Battle of Kandahar (1880)

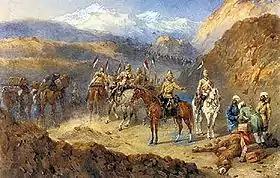
9th Lancers on the march to Kandahar, water-colour by Orlando Norie. The troops would march in the early morning to avoid the full heat of the sun, halting a few minutes every hour. In this way, the column managed to cover up to 20 miles a day

The Maiwand disaster had altered military plans for the evacuation of the Kabul garrison from Afghanistan.